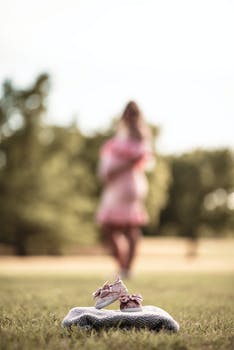
Label: No Watermark